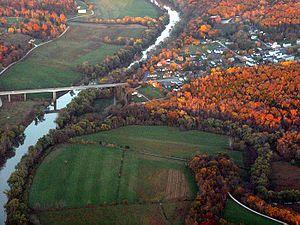
Brownsville est une ville américaine du comté d'Edmonson. Lors du recensement de l'an 2000, la population s'élevait à 921 habitants. Brownsville est le siège du comté et est située juste à l'extérieur du Parc national de Mammoth Cave. La ville fait partie de la région métropolitaine de Bowling Green.